Thomas Kittera

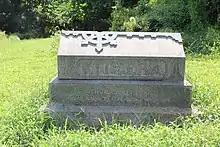
Thomas Kittera grave at Mount Moriah Cemetery

Kittera was born in Lancaster, Pennsylvania on March 21, 1789. He moved to Philadelphia in 1801 with his father, John Wilkes Kittera. He graduated from the University of Pennsylvania at Philadelphia in 1805. He studied law, was admitted to the bar in 1808 and commenced practice in Philadelphia.